Ragnar Axelsson

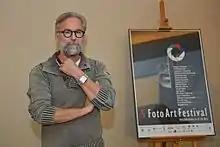
Ragnar during FotoArtFestival, 2013

Ragnar Guðni Axelsson (born 6 March 1958), also known as RAX, is an Icelandic photographer. He was a staff photographer of "Morgunblaðið" from 1974 to 2020. Ragnar has done work and stories for various agencies and magazines, shooting in Iceland, the Faroes, Greenland, Indonesia, Scandinavia, and Siberia.